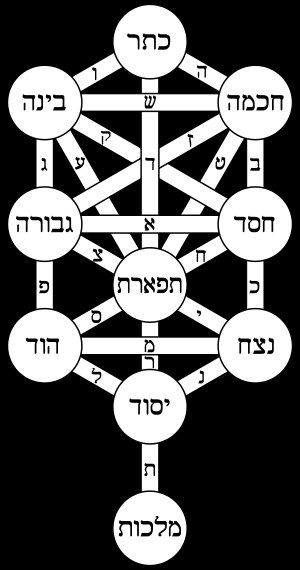
Kabbala
Livets træ
Kabbala eller kabbalisme er betegnelsen for en hemmelighedsfuld filosofisk skole i middelalderen og nyere tid, hvis lære bygger på overleveringer fra den tidligste jødedom. Kabbalisme bruges i daglig tale som synonym for den tal- og bogstavmystik, som kabbalisterne betjener sig af.